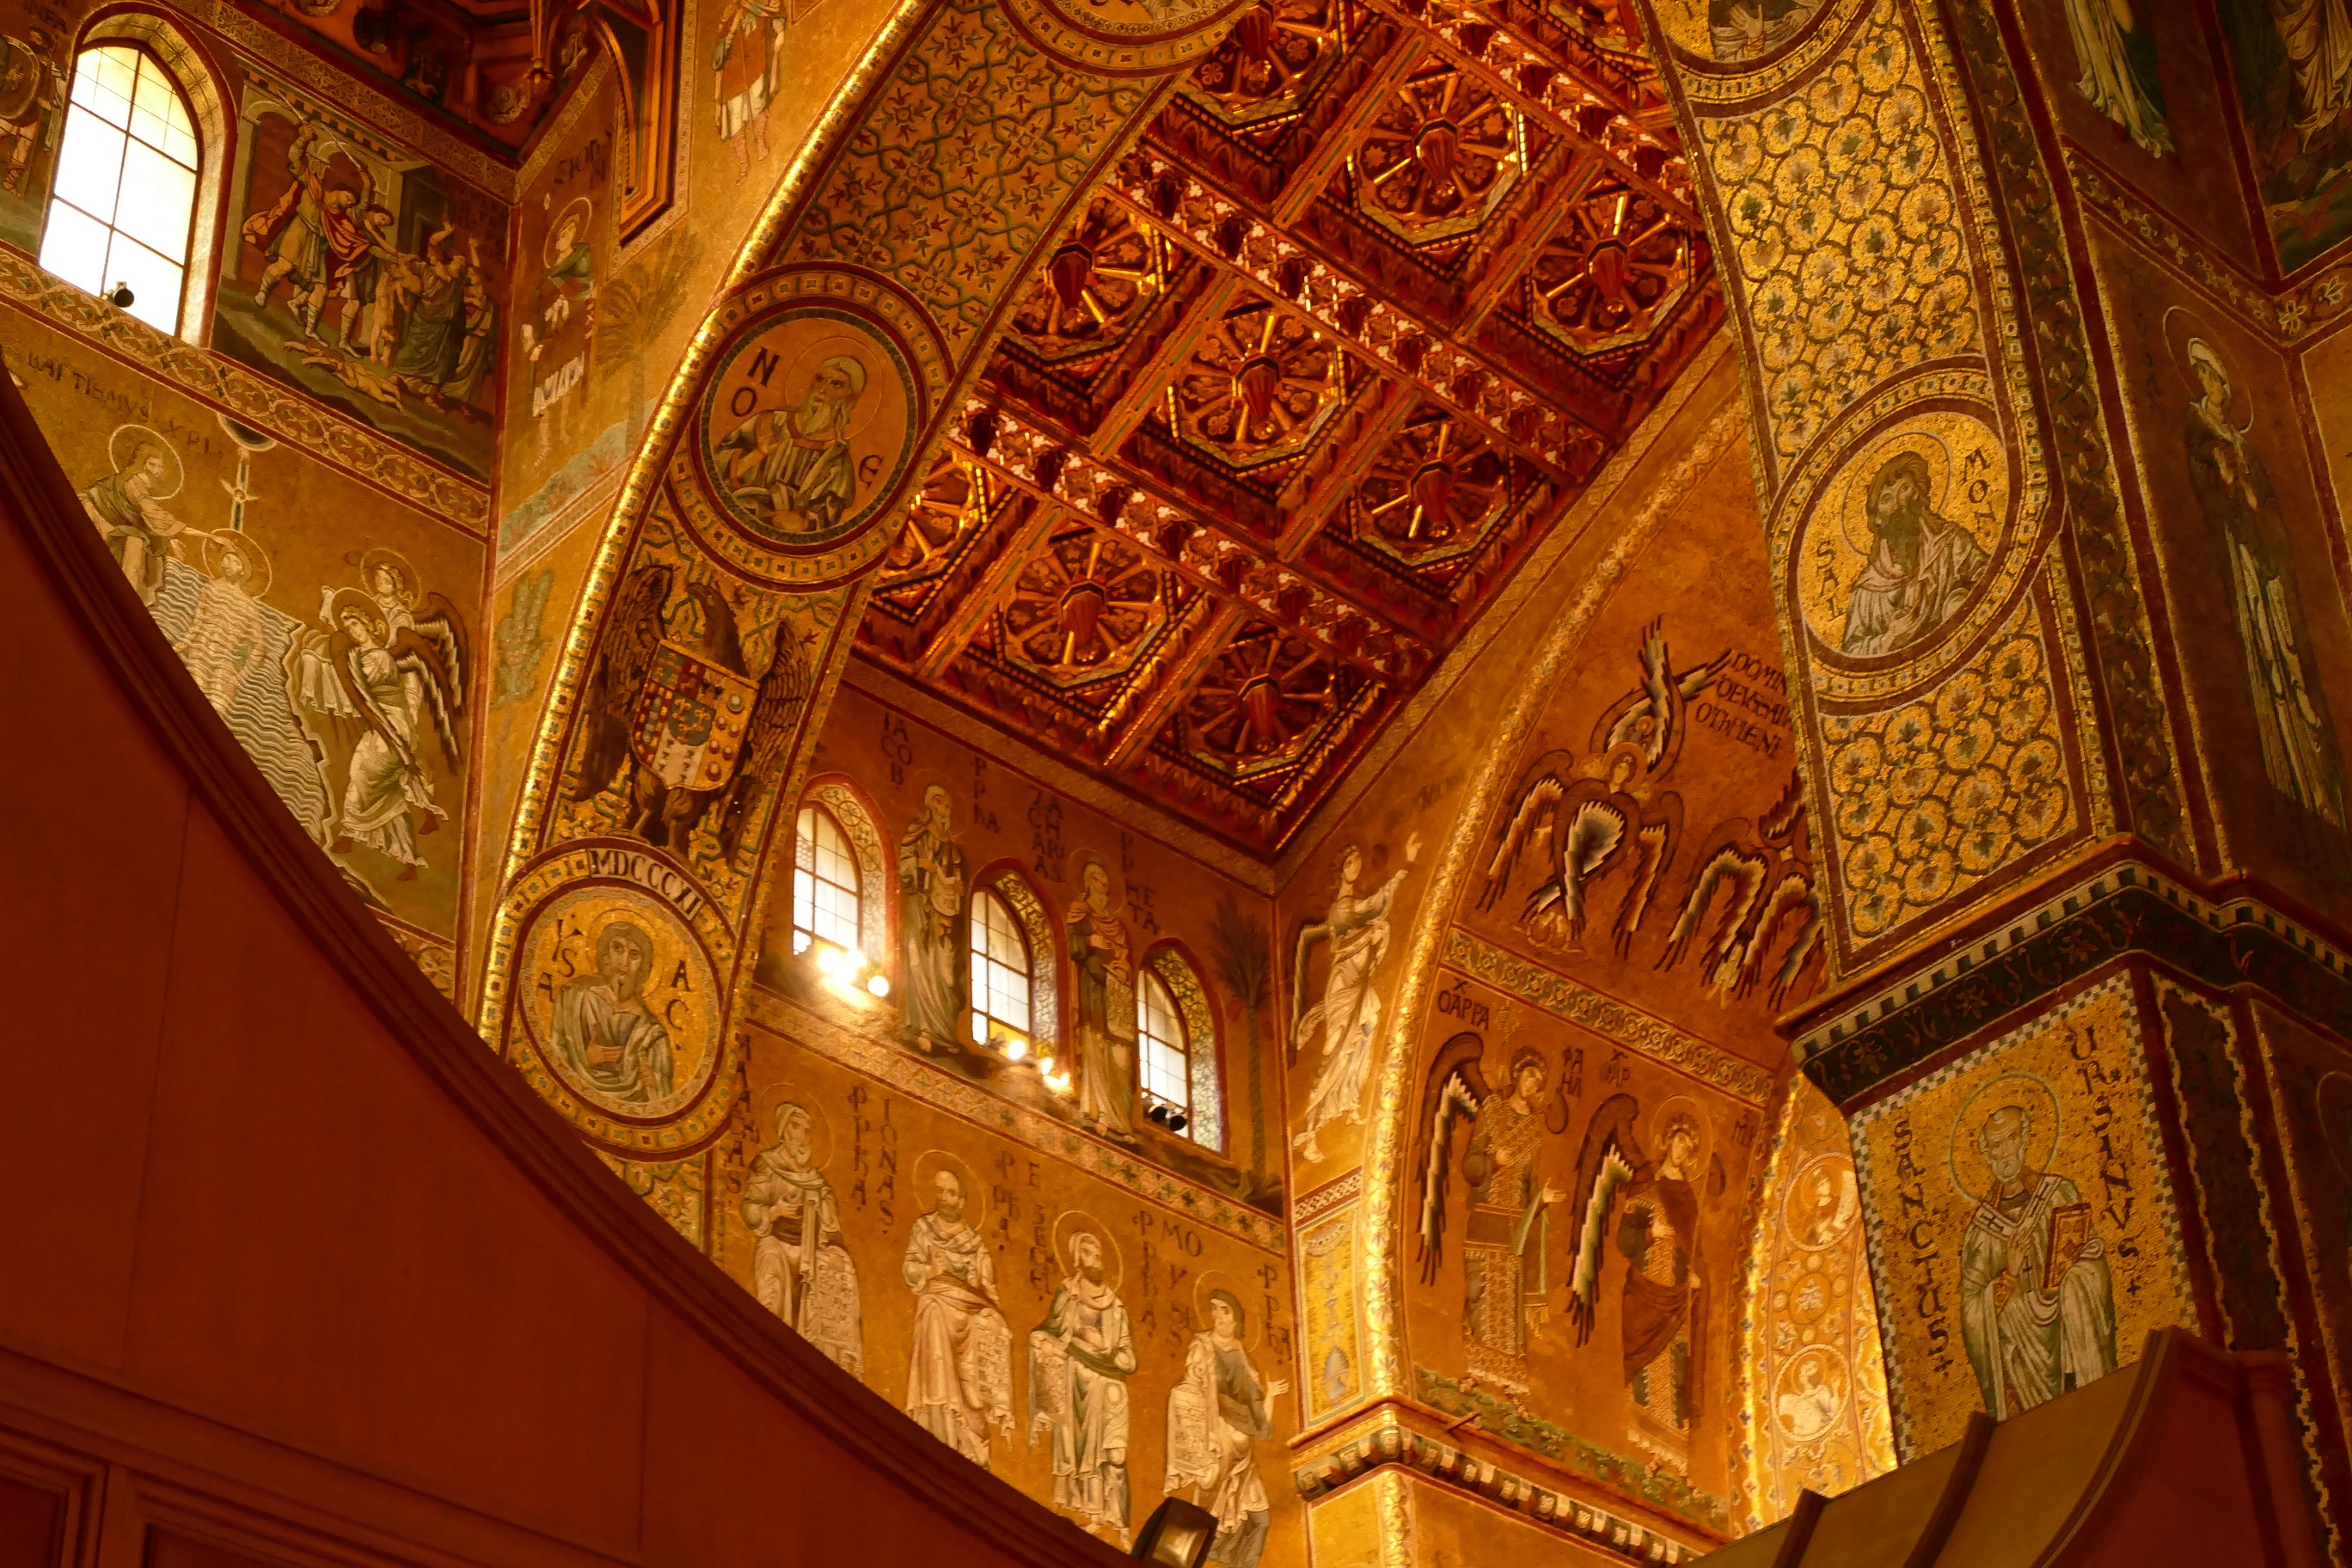
building, palace, ceiling, holiday, italy, church, place of worship, temple, holidays, basilica, dome, carving, dom, sicily, ancient history